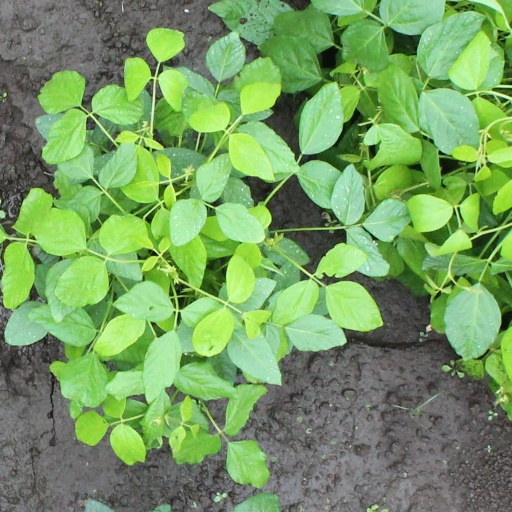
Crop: soybean